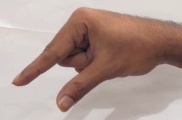
ASL sign: Q